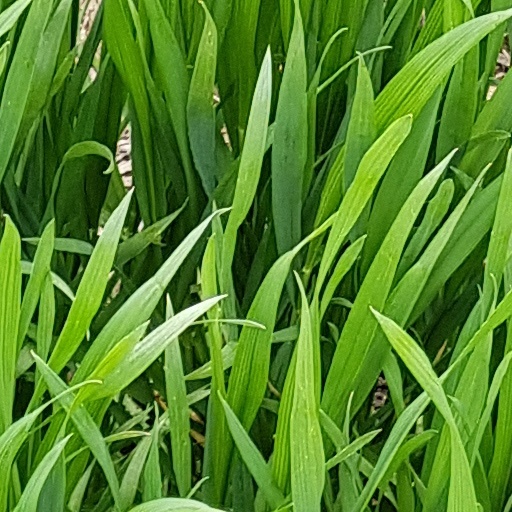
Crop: wheat